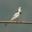
Label: bird